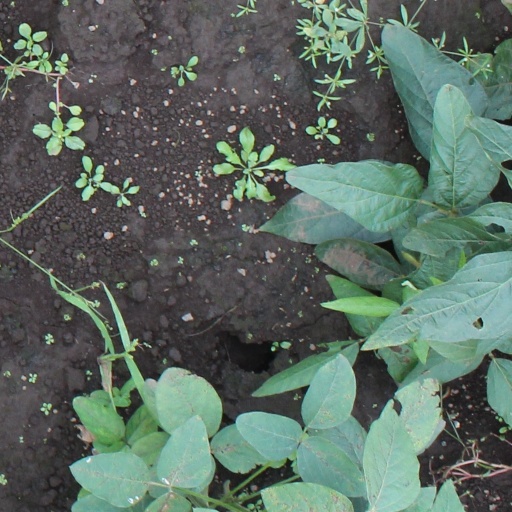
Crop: soybean